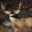
Label: deer